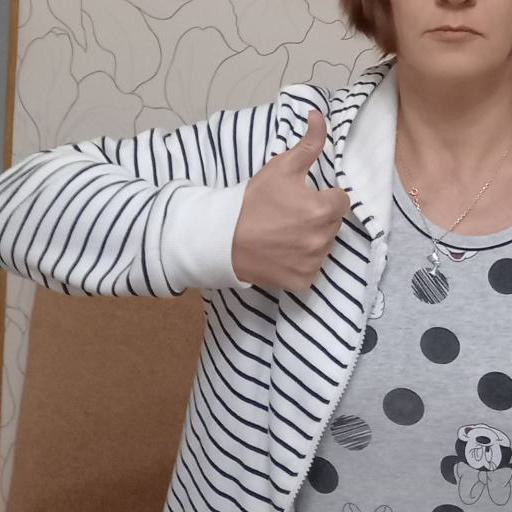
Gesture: like